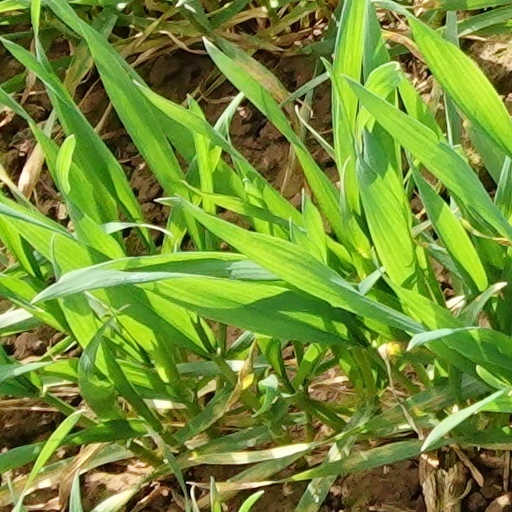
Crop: wheat